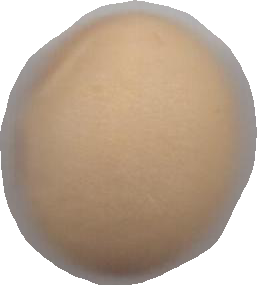
Variety: Dega